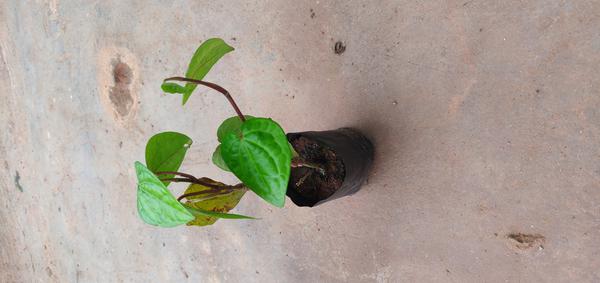
Plant: Betel